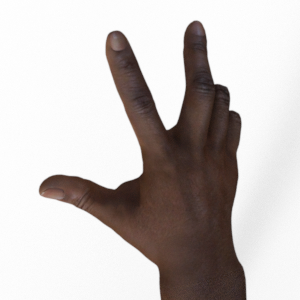
Label: scissors